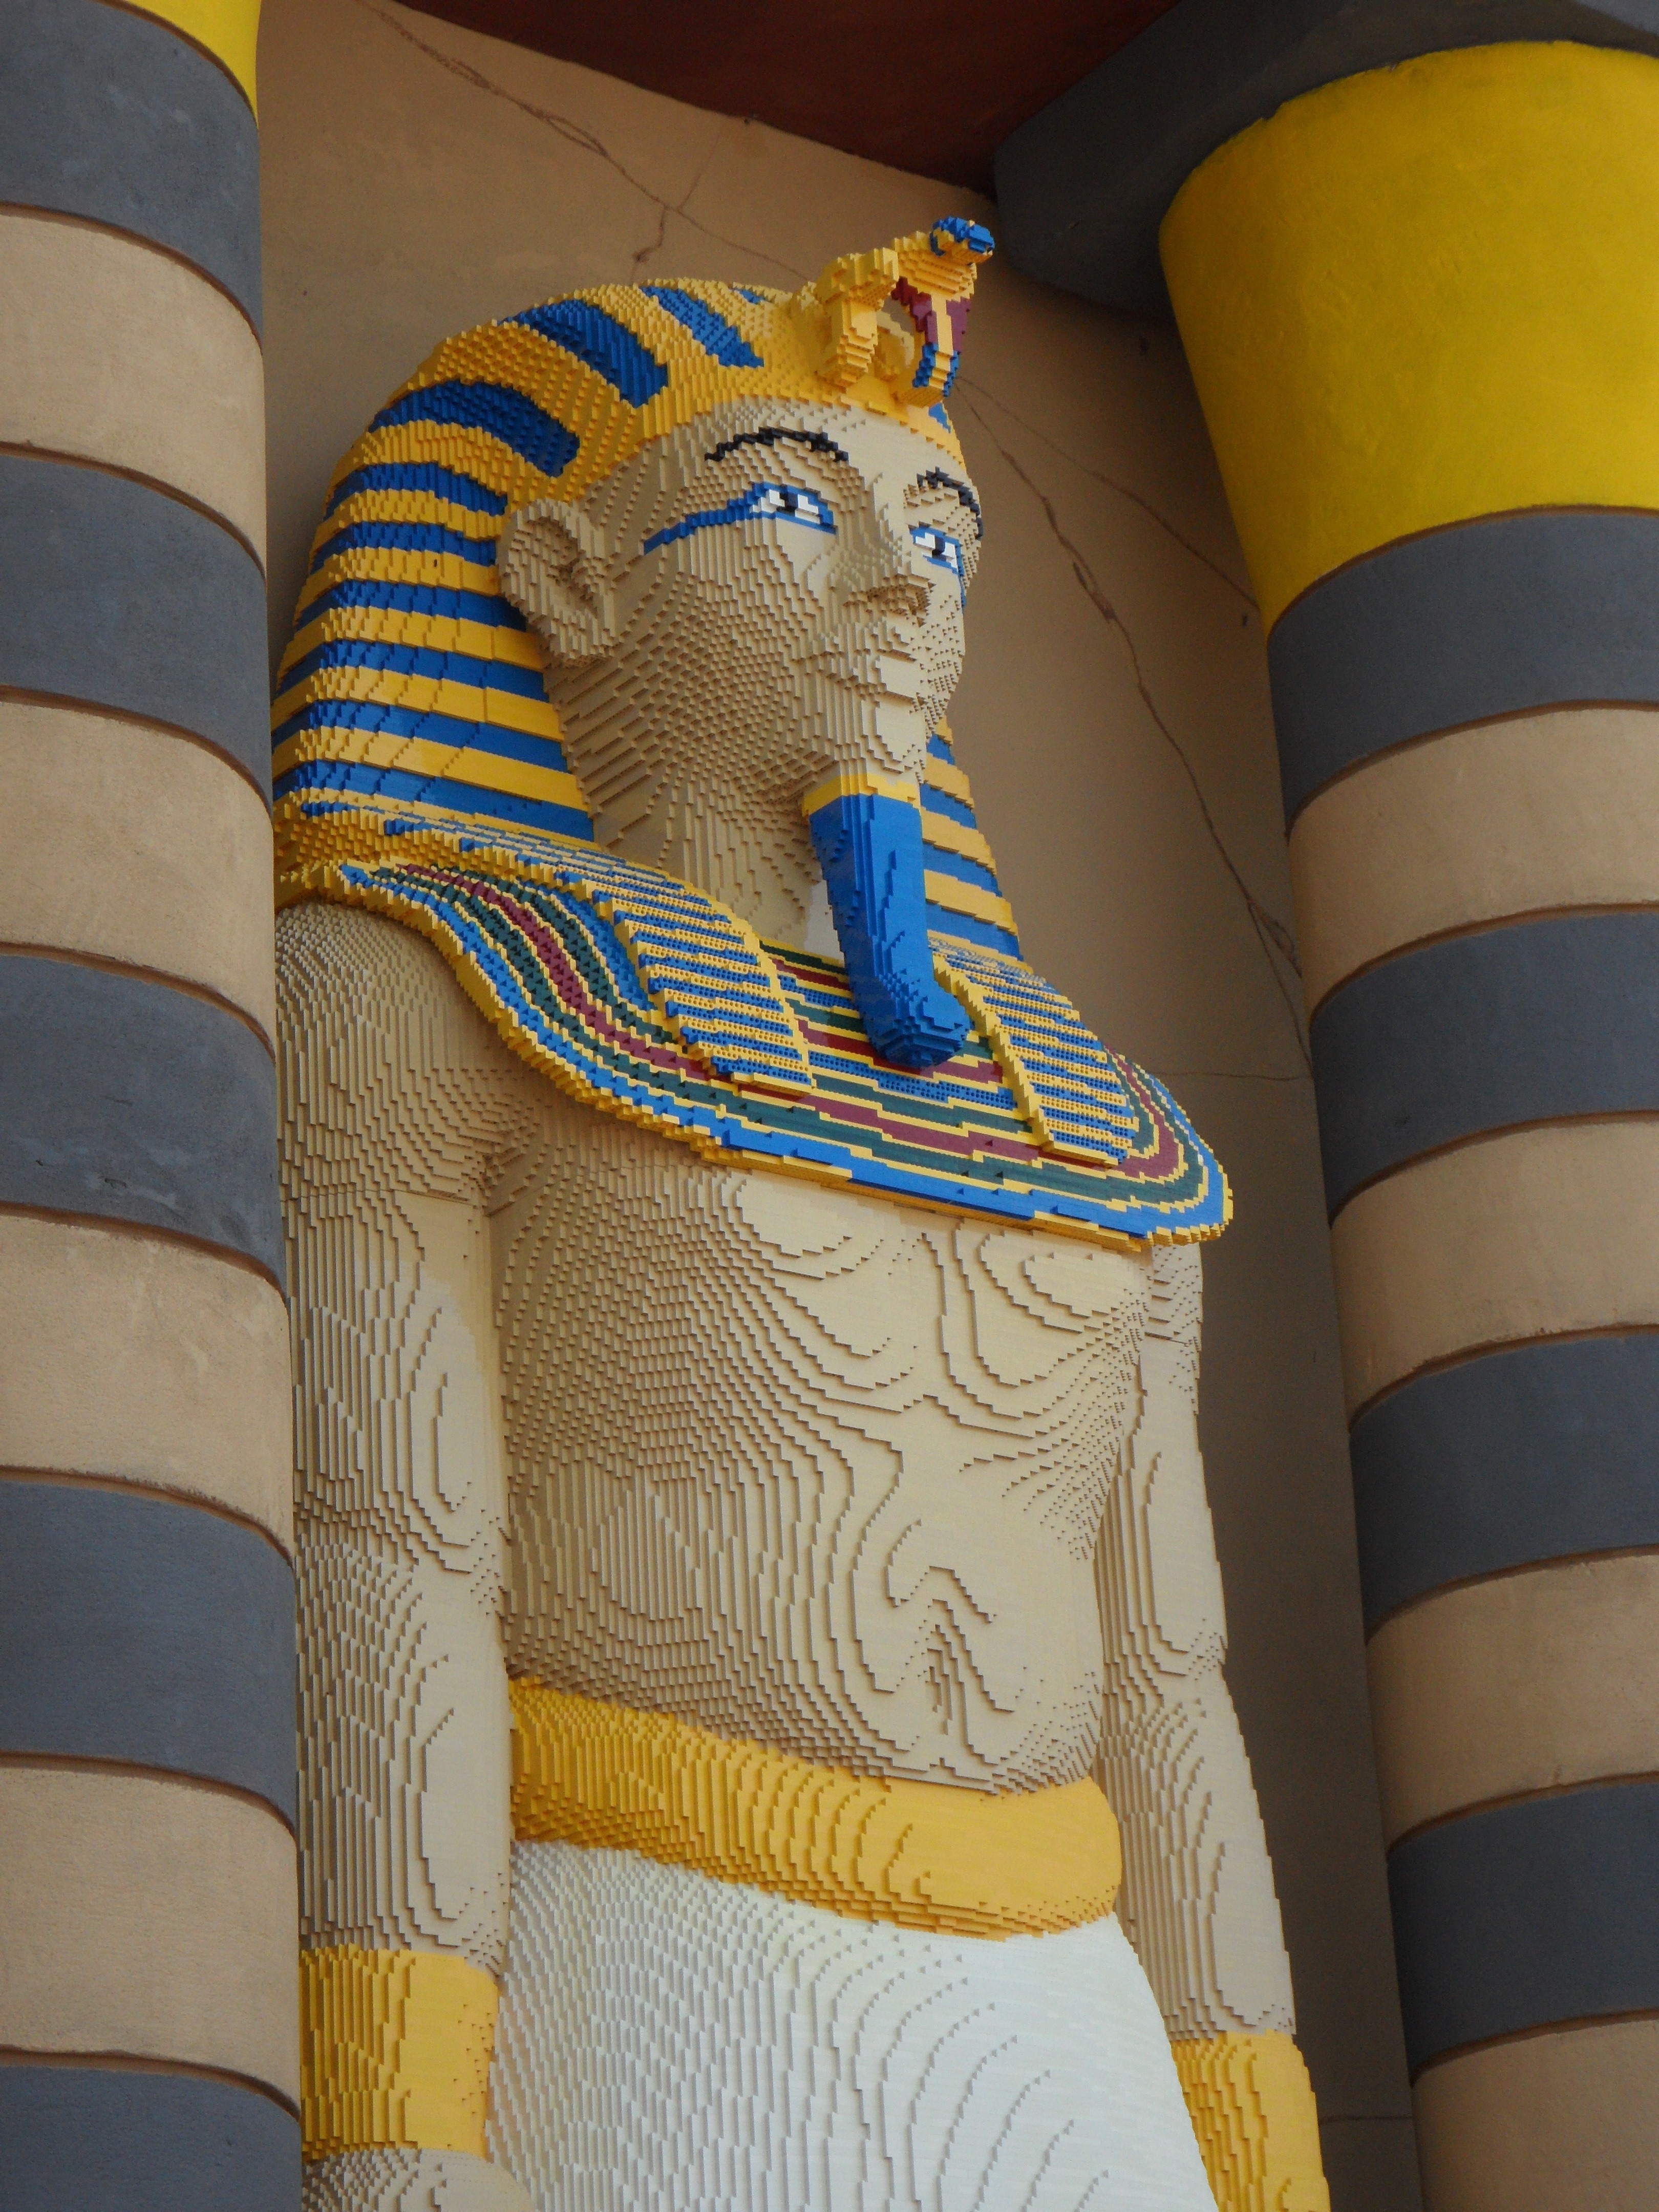
color, blue, ruler, clothing, furniture, yellow, theme park, egypt, art, temple, lego, carving, replica, put together, legoland, pharaonic, lego blocks, building blocks, out of legos